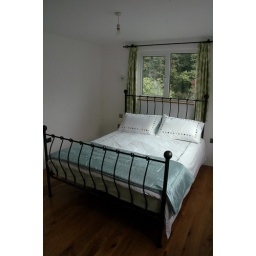
September 22nd 2009 - bed in bedroom